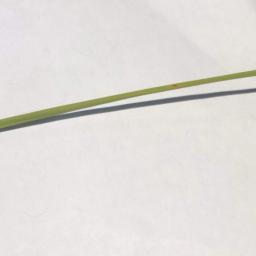
Label: Rice___Brown_Spot